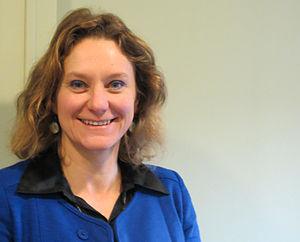
Anne-Catherine Robert-Hauglustaine, directrice générale de l'ICOM
Anne-Catherine Robert, née au XXᵉ siècle, est directrice du musée de l'Air et de l'Espace depuis le 1er janvier 2018 et universitaire belge.